Myelencephalon

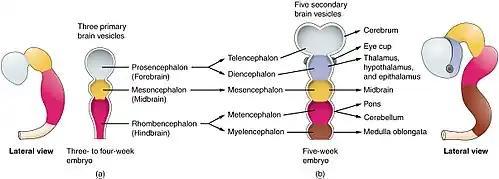
Primary and secondary vesicle stages of development

The medulla oblongata is part of the brain stem that serves as the connection of the spinal cord to the brain. It is situated between the pons and the spinal cord.